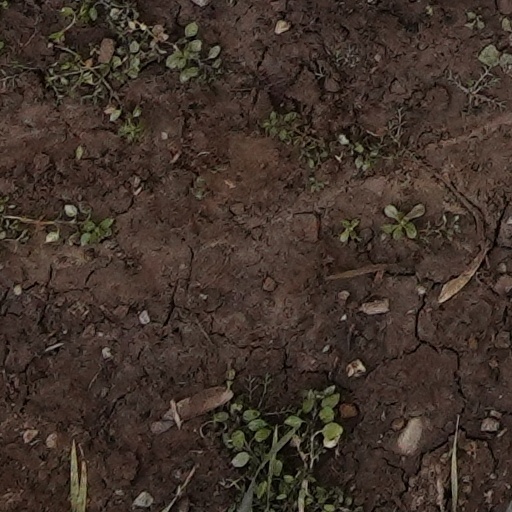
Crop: wheat